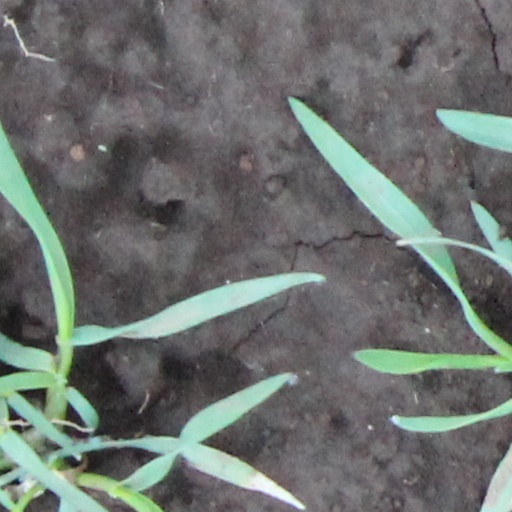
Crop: wheat